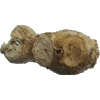
Label: ginger_root